Fowell baronets

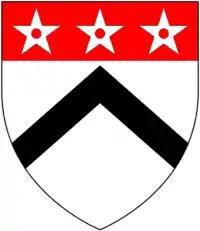
Arms of Fowell: "Argent, a chevron sable on a chief gules three mullets pierced of the first "

The Fowell Baronetcy, of Fowellscombe in the County of Devon, was a title in the Baronetage of England. It was created on 30 April 1661 for Edmund Fowell of Fowelscombe in the parish of Ugborough, Devon, previously Member of Parliament for Ashburton. The second Baronet also represented Ashburton in Parliament. The third Baronet was Member of Parliament for Totnes. The title became extinct on his death in 1692.